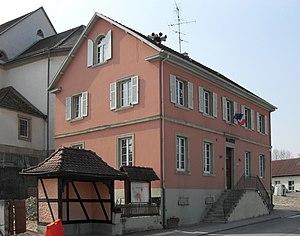
La mairie de Rantzwiller
Rantzwiller est une commune française située dans le département du Haut-Rhin, en région Grand Est.